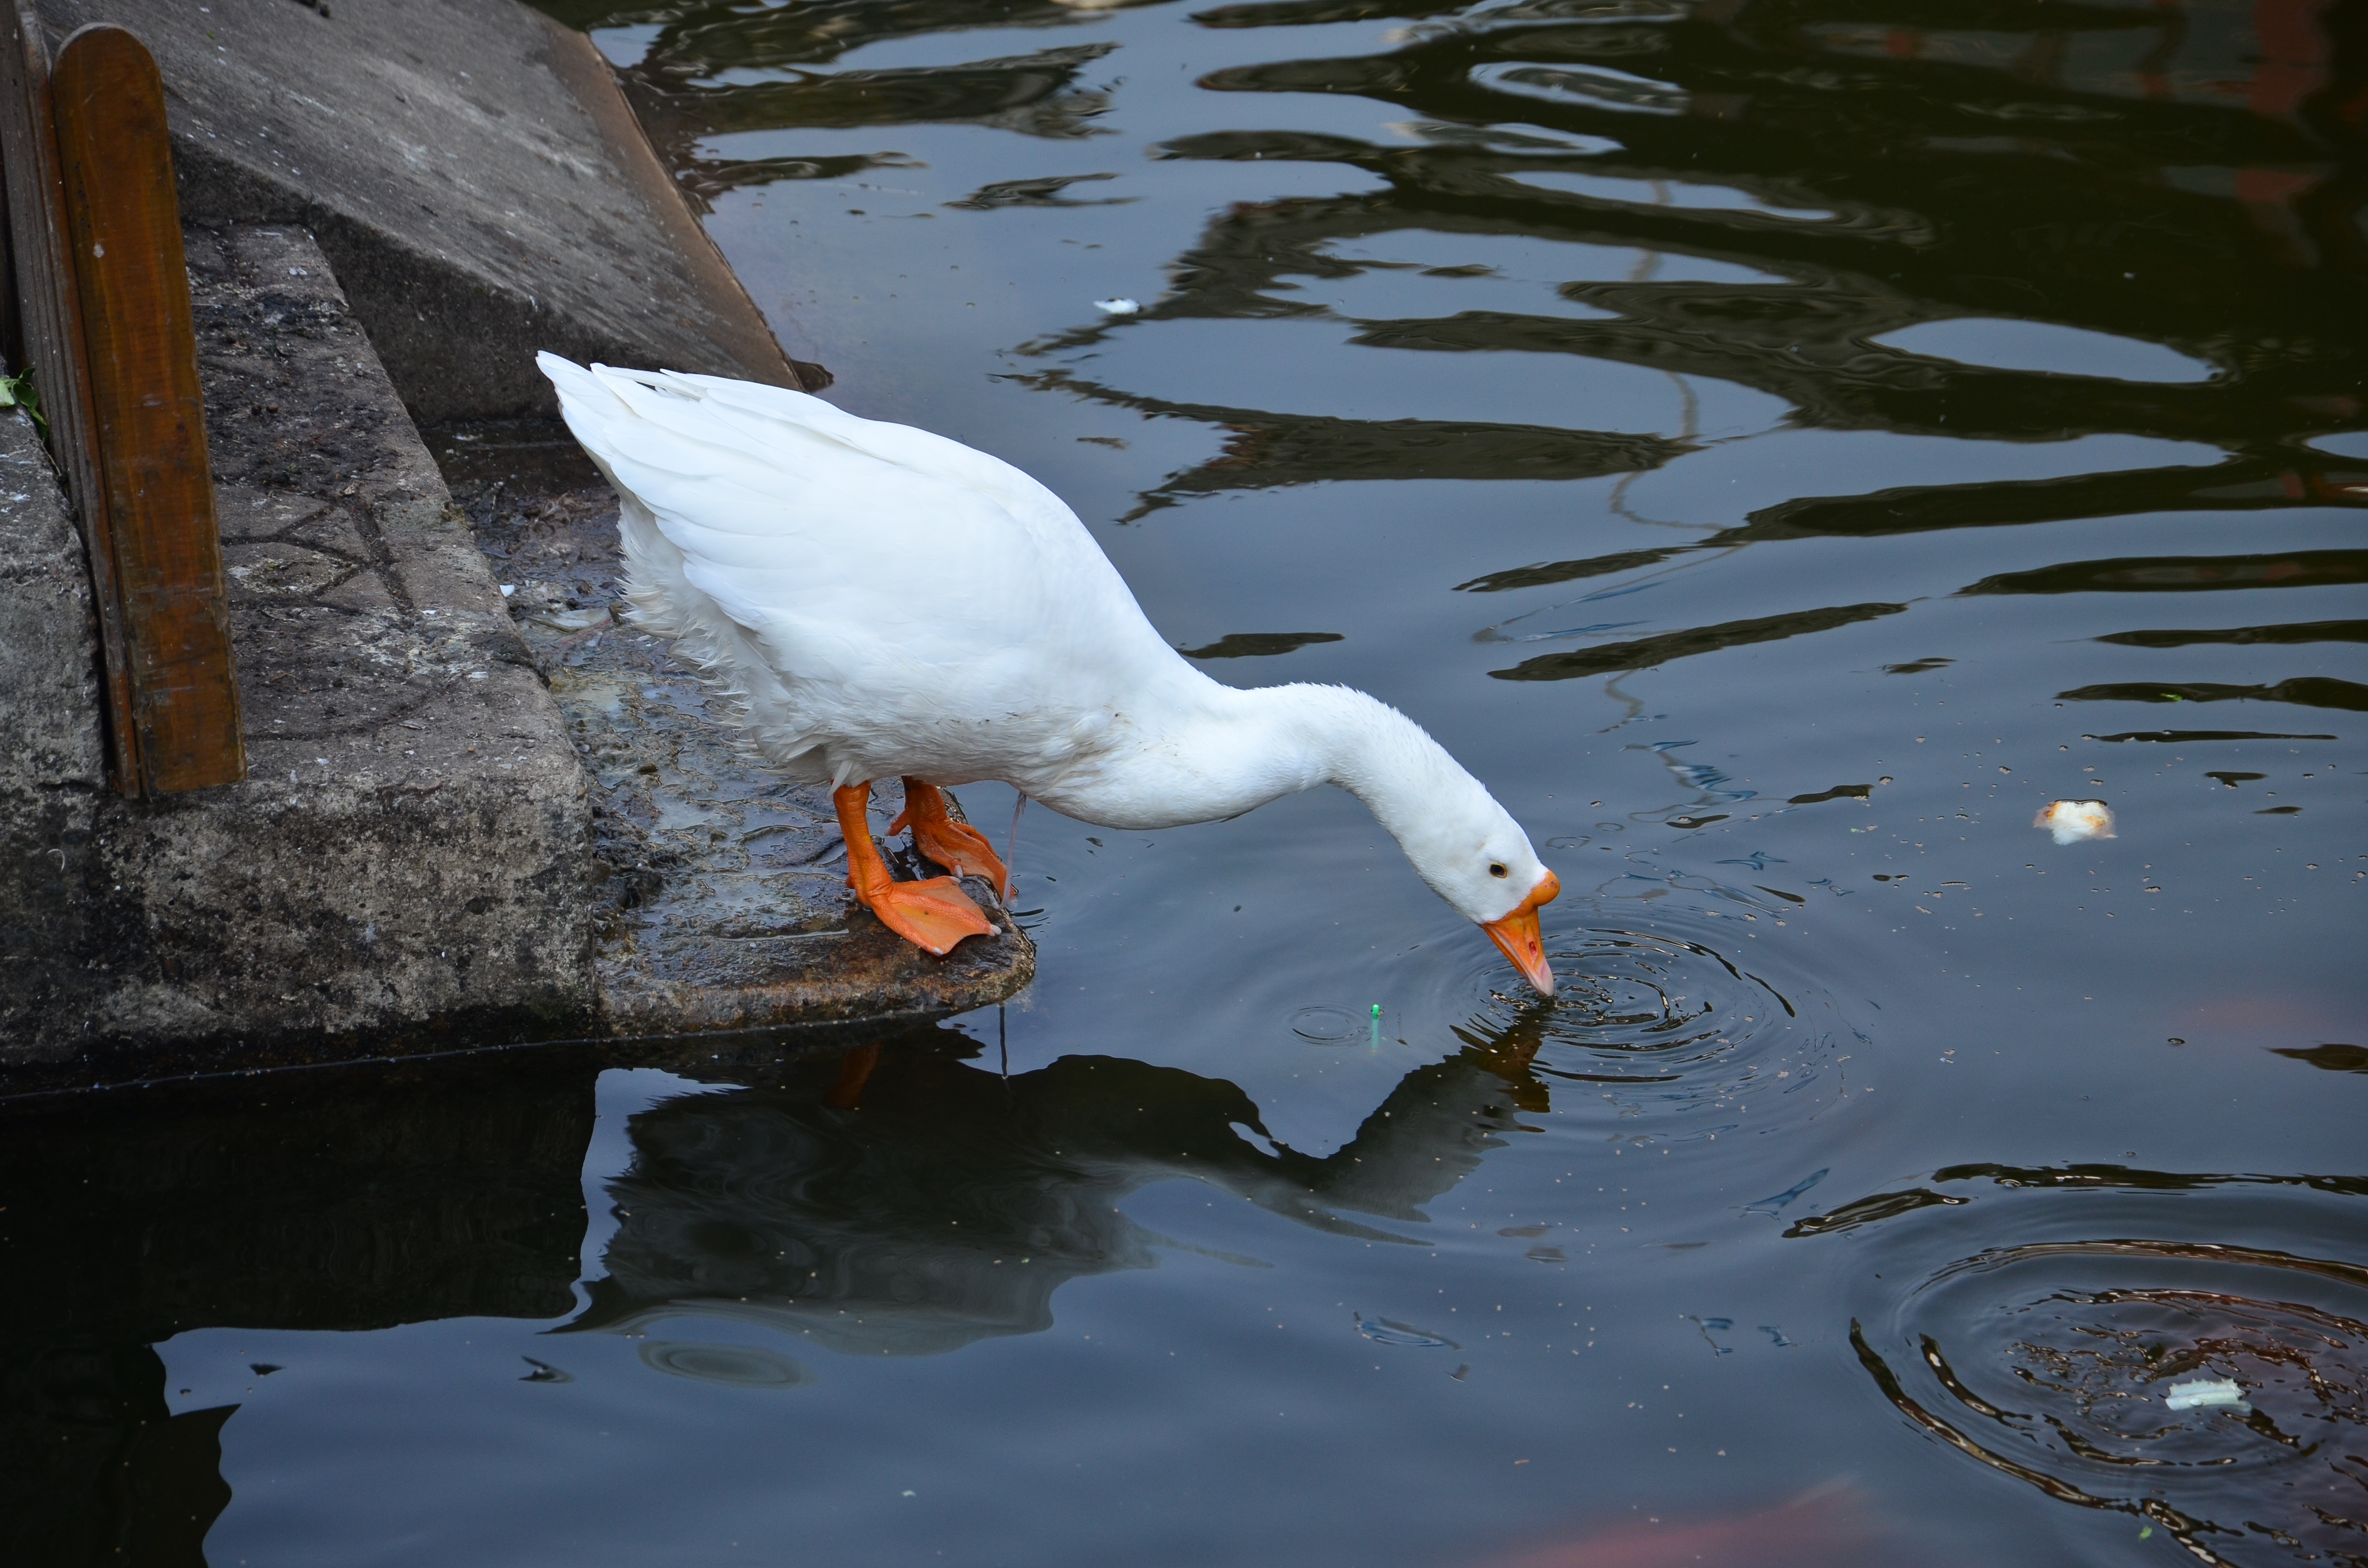
water, nature, bird, wing, white, animal, pond, wildlife, wild, reflection, fauna, swan, duck, goose, vertebrate, waterfowl, water bird, ducks geese and swans, animals drink